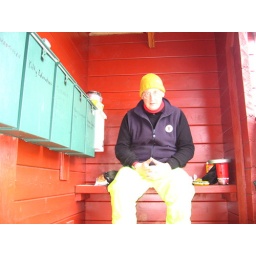
25 June 3pm - boiled eggs and chicken noodles for lunch, in a combined bus stop/mailbox stand